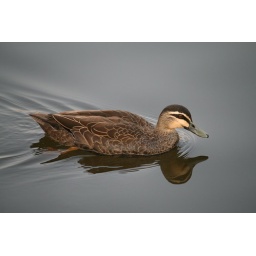
A little friendly duck swimming in a pond. The dunk is a funny animal.